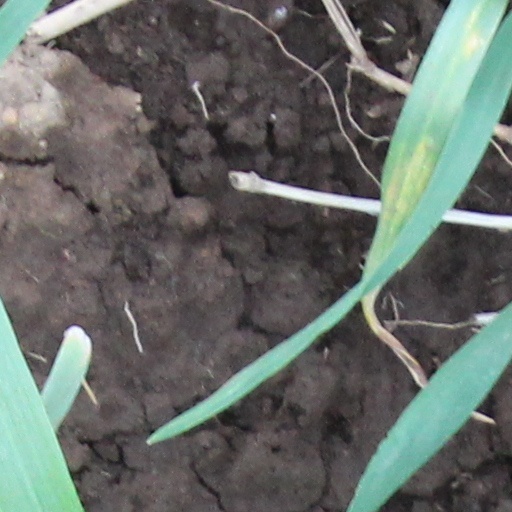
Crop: wheat